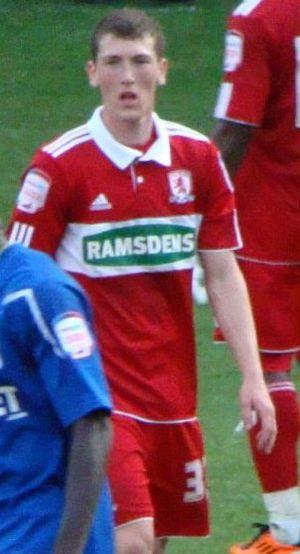
Richard Smallwood, né le 29 décembre 1990 à Redcar, en Angleterre, est un footballeur anglais évoluant au poste de milieu de terrain avec le club de Hull City.